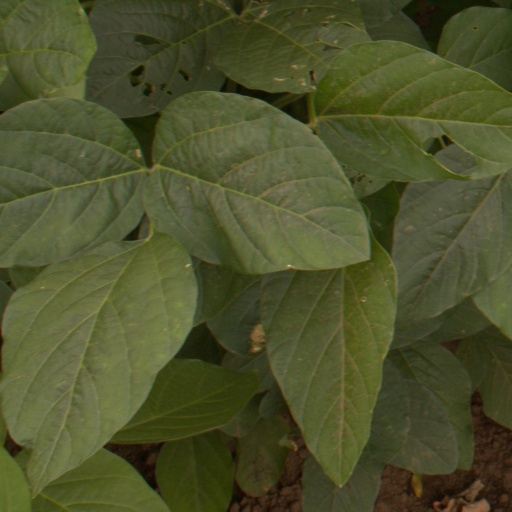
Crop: soybean